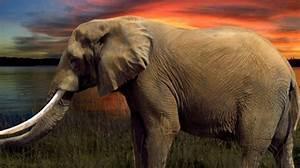
elephant